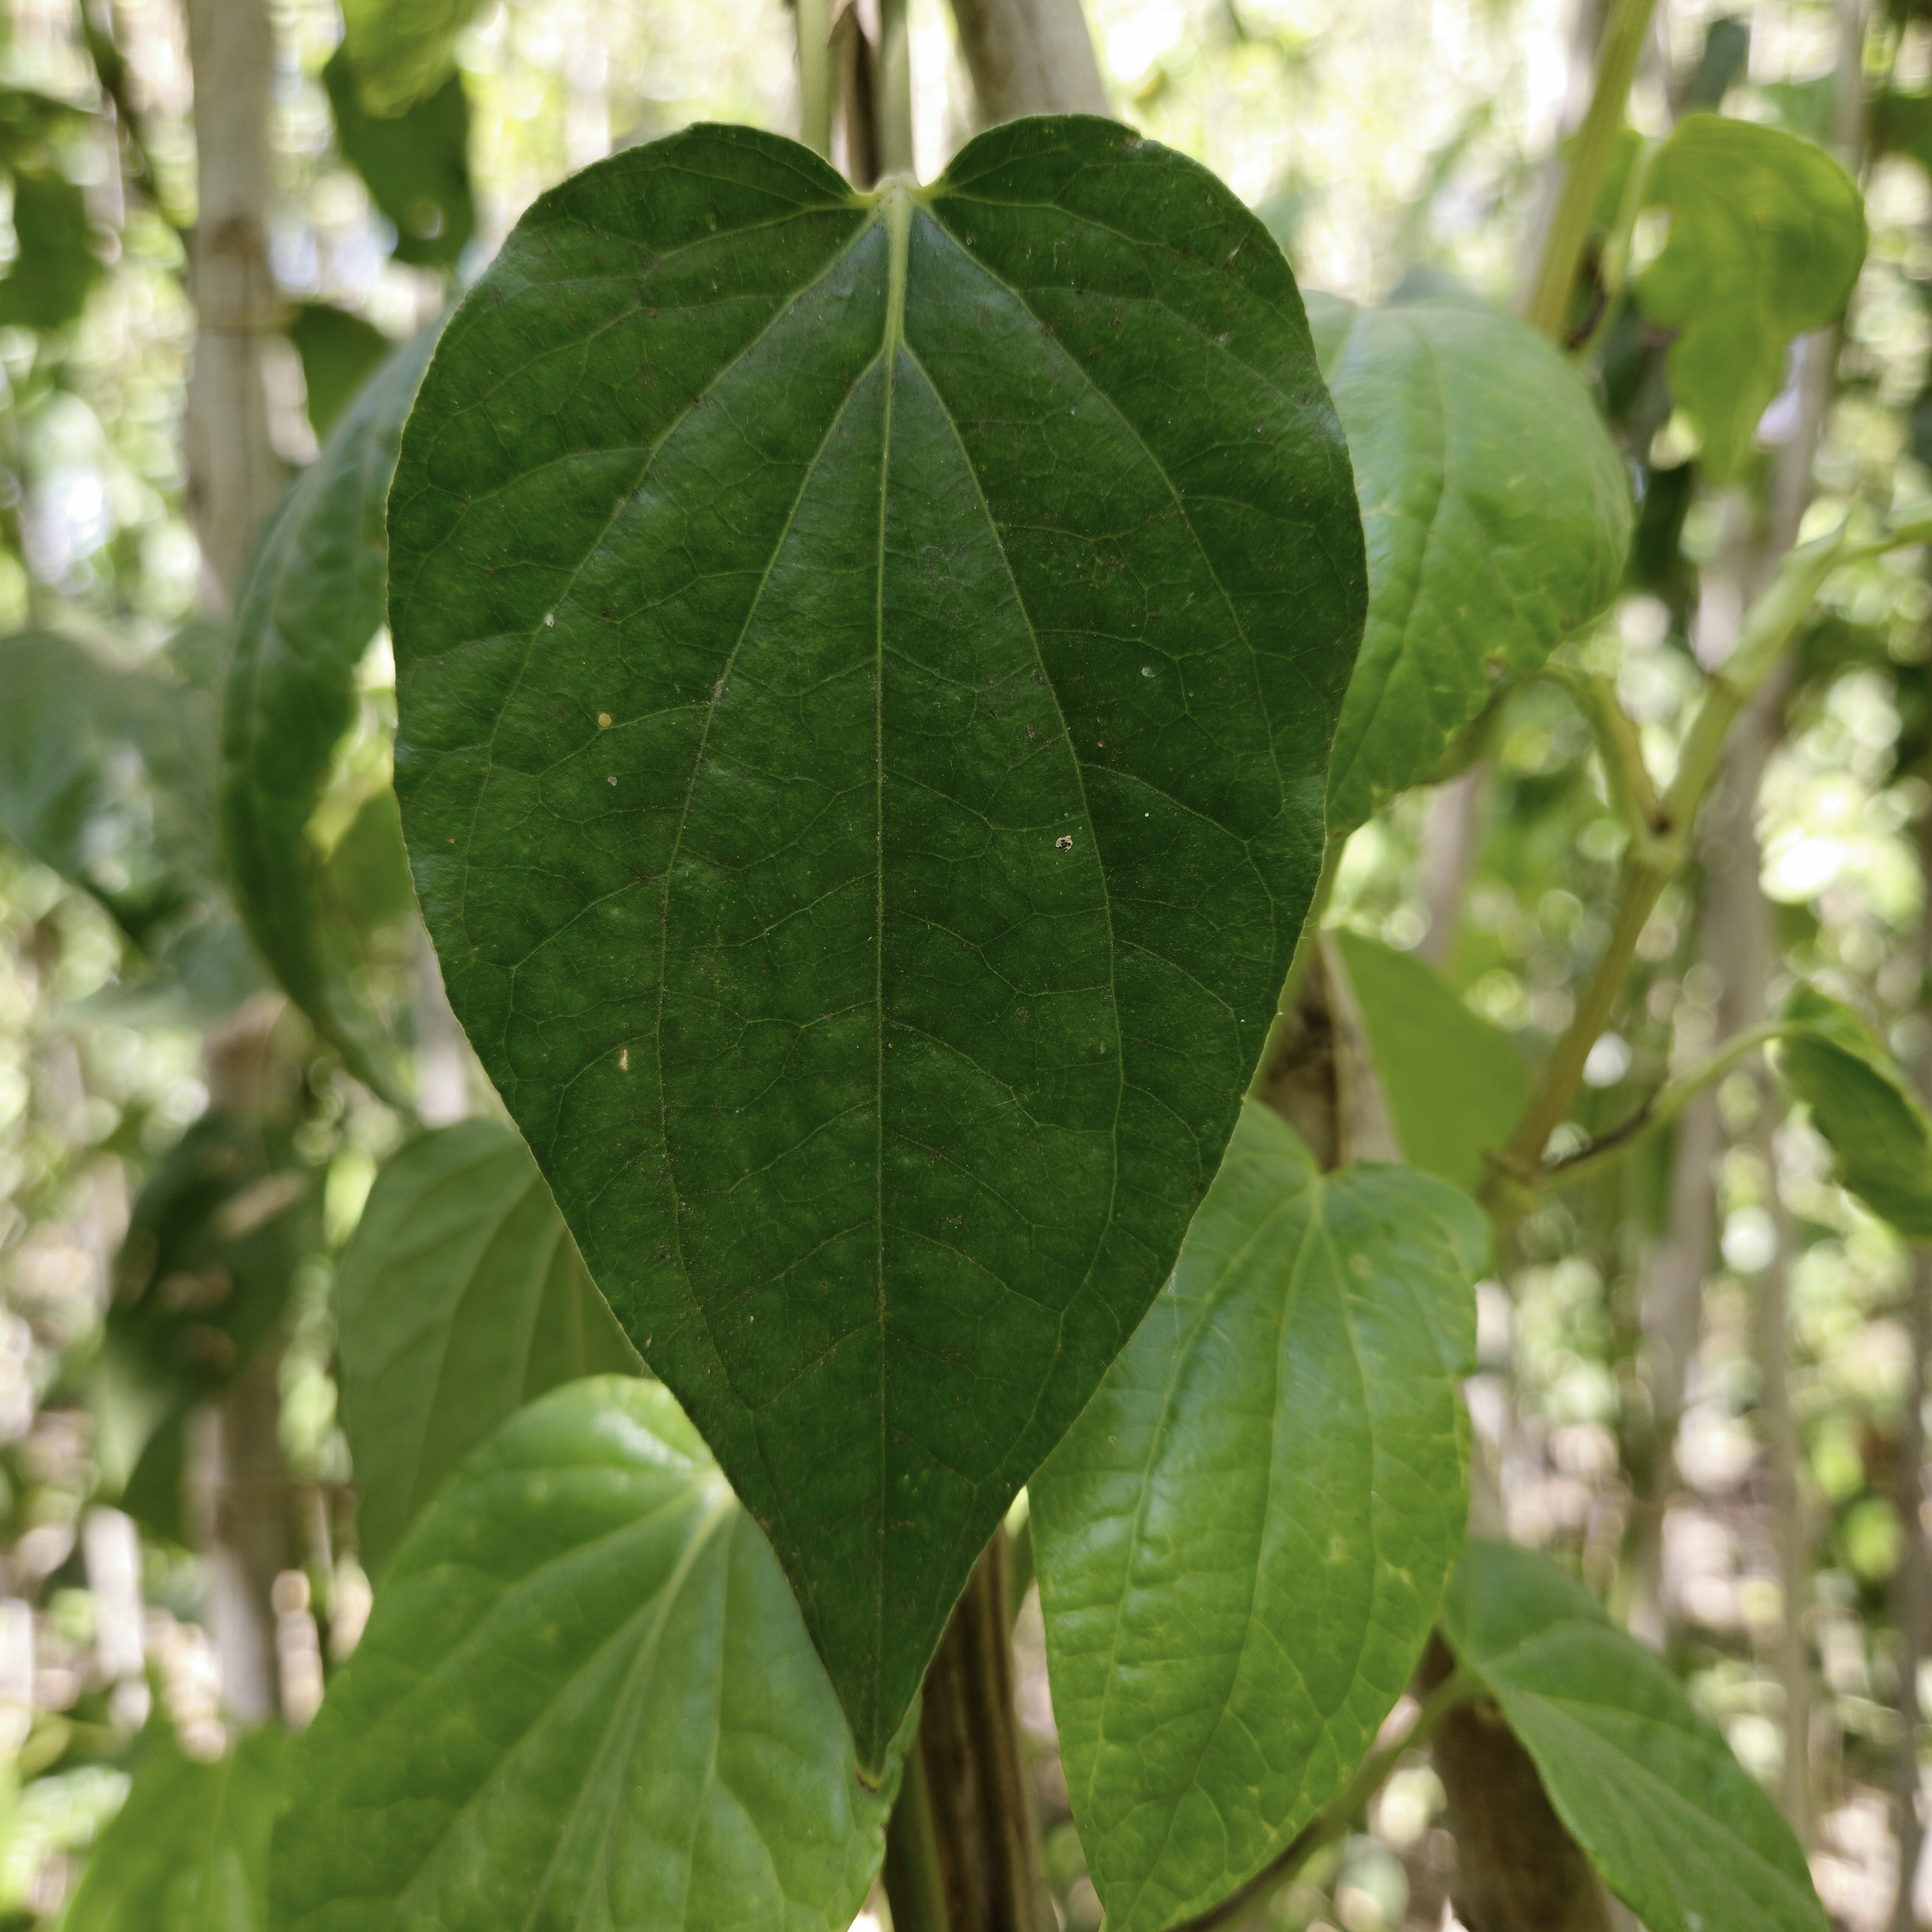
Label: Healthy